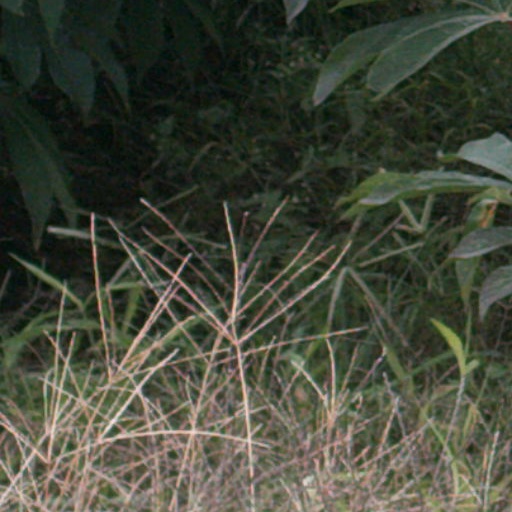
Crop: cassava